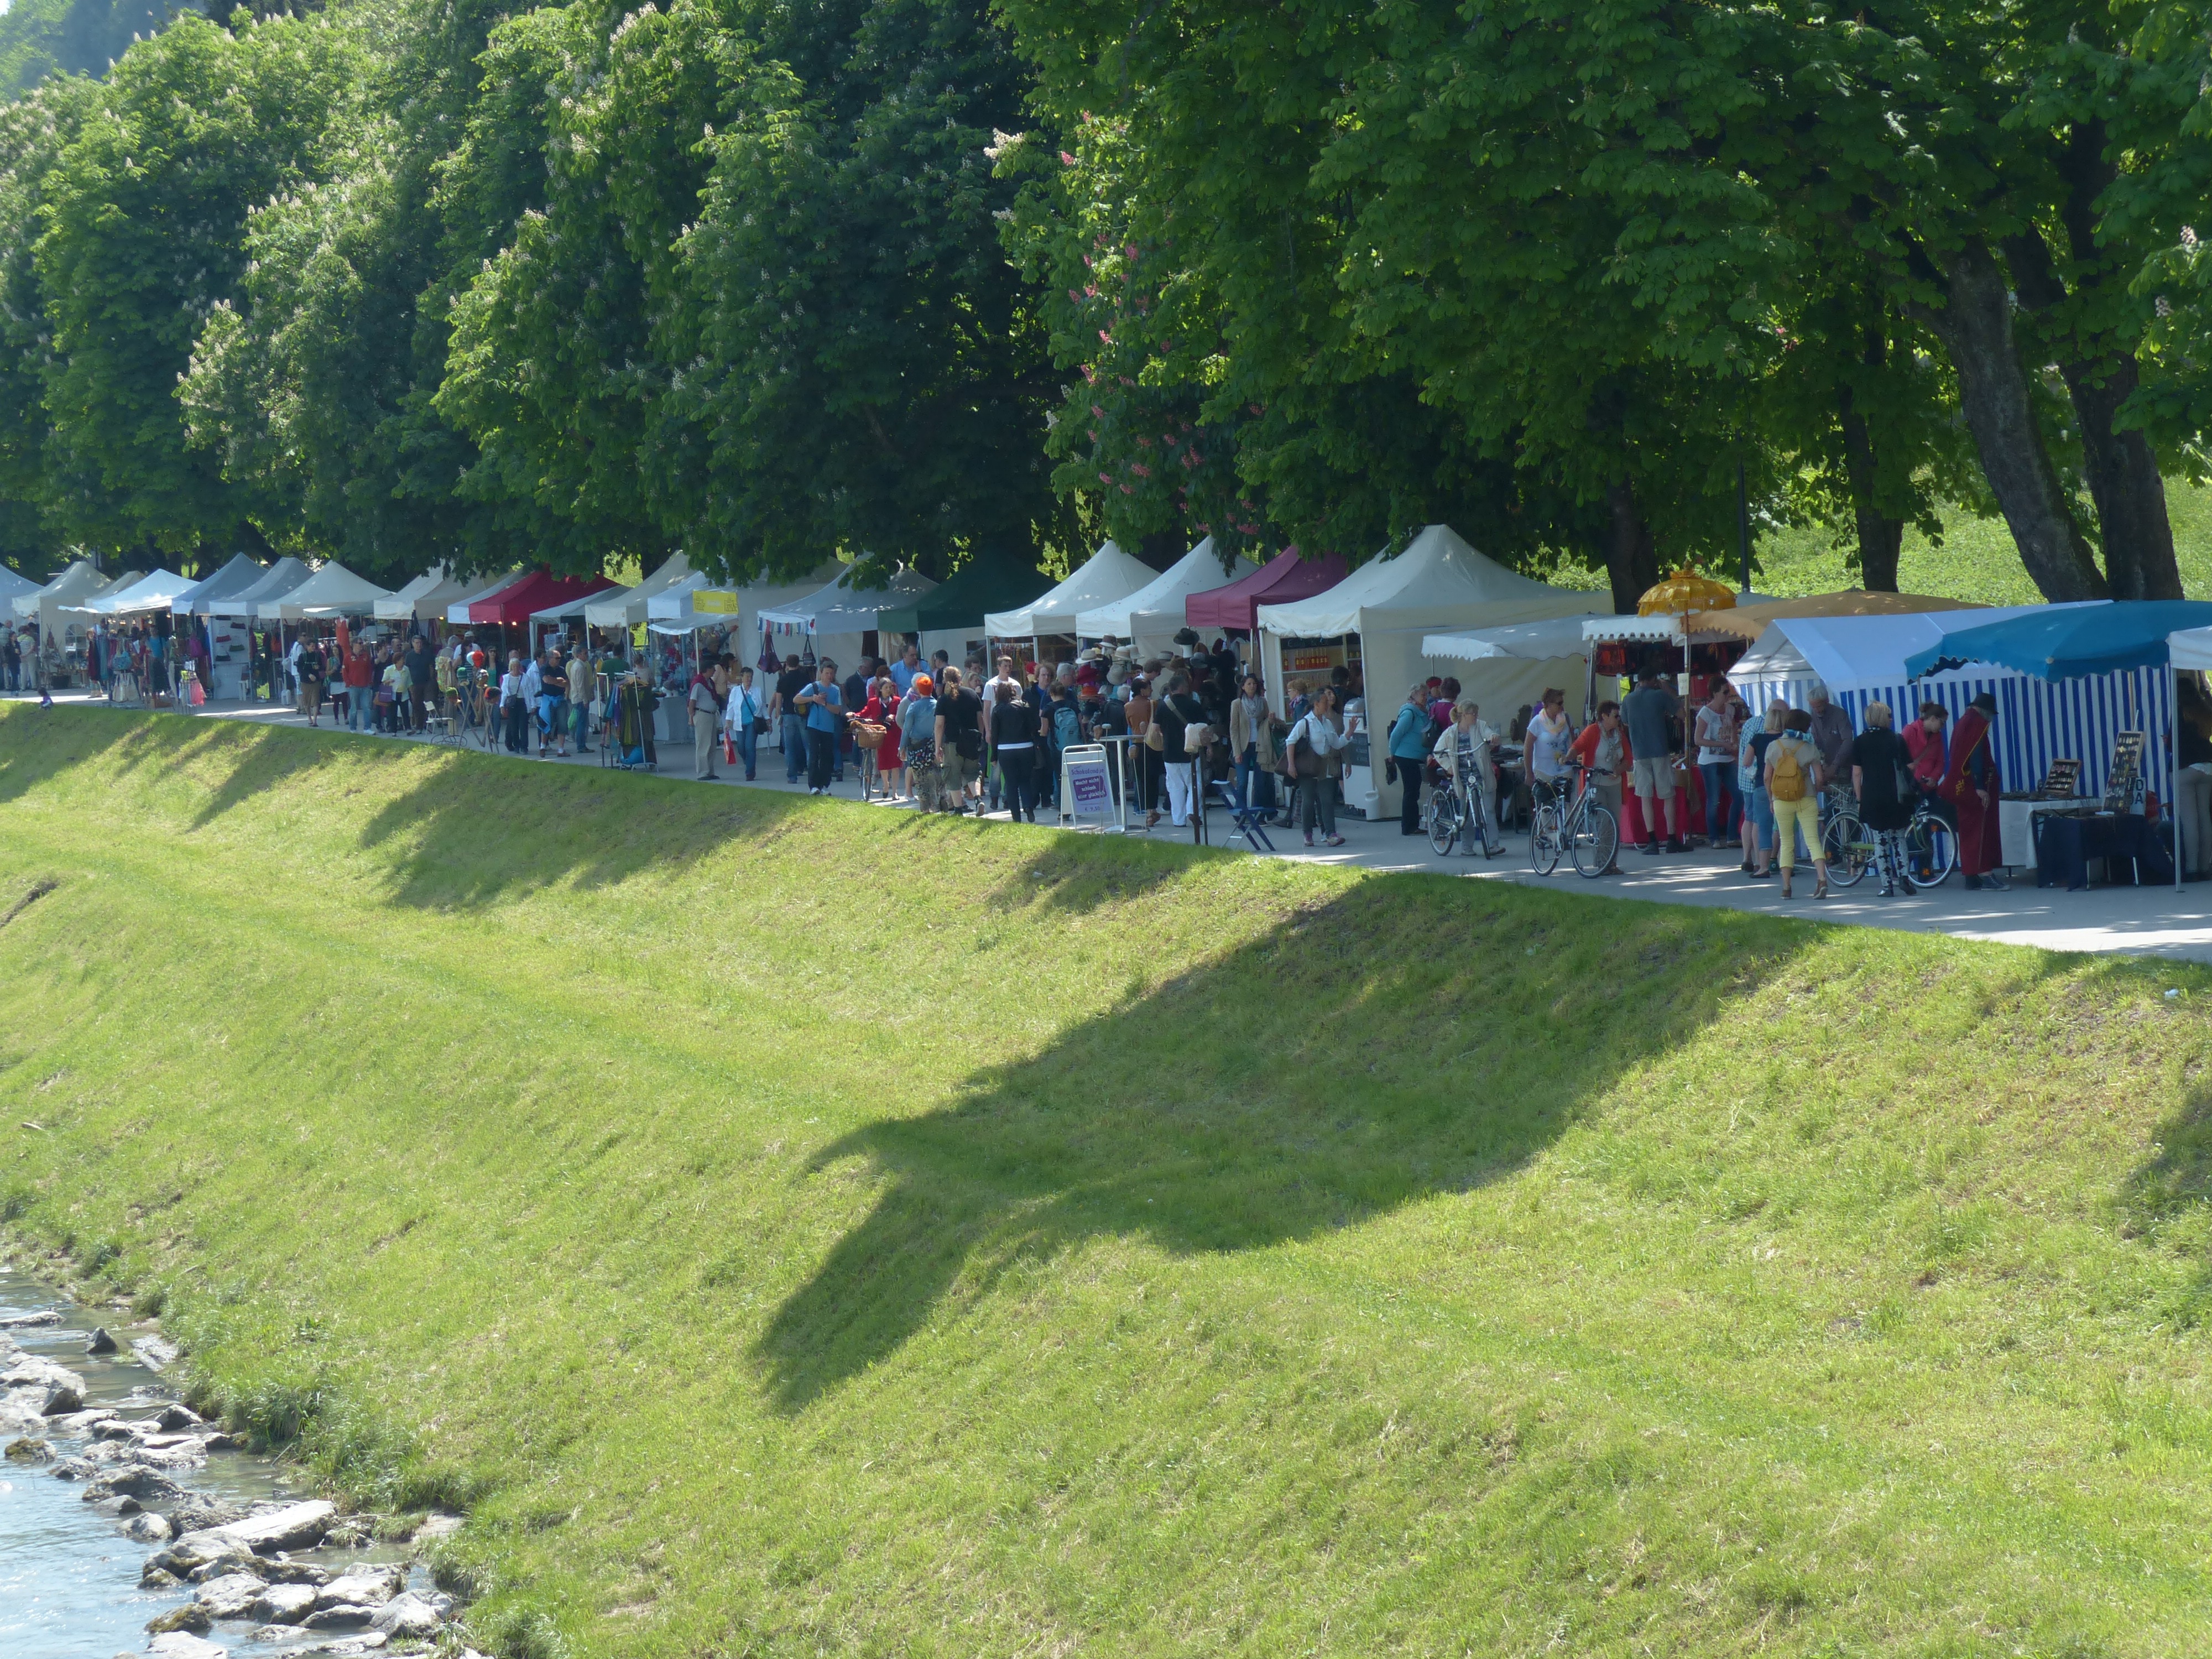
lawn, market, bank, sports, promenade, sale, salzburg, riverside, sales booths, salzach, outdoor recreation, endurance sports